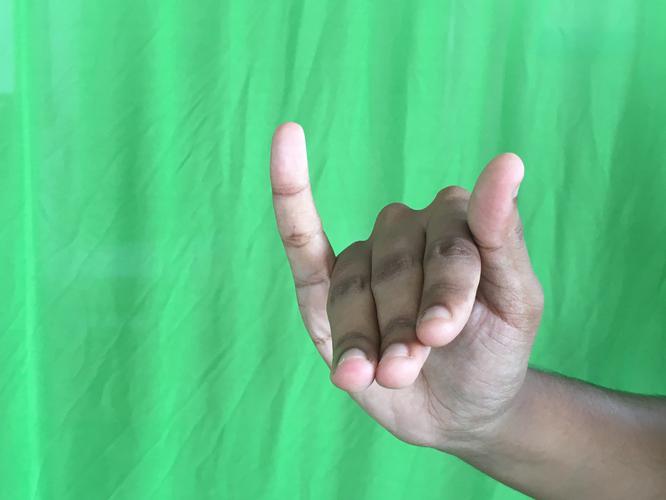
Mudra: Mrigasirsha
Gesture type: single_hand